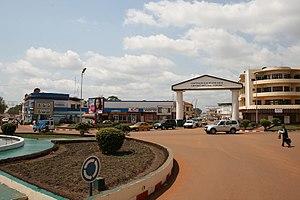
La bataille de Bangui se déroule pendant la Troisième Guerre civile de Centrafrique. Après des attaques répétées de la part des Seleka sur les populations chrétiennes, le 5 décembre 2013, les miliciens anti-balaka, probablement épaulés par des anciens membres des Forces armées centrafricaines lancent un assaut sur la capitale centrafricaine, ciblant notamment la population musulmane. Les forces de la Seleka ripostent et massacrent un millier de chrétiens du 6 au 8 décembre. Dans les jours qui suivent, les violences et les représailles entre milices séléka et anti-balaka font encore des centaines de morts, tandis que les forces françaises de l'opération Sangaris et les forces africaines de la MISCA tentent de mettre fin aux exactions en effectuant des opérations de désarmement. Minoritaires et victimes et à leur tour de massacres et d'assassinat, des milliers d'habitants musulmans quittent la ville lors des mois de mars et avril. La situation s'apaise progressivement et le 23 juillet, les commandants seleka et anti-balaka signent un accord de cessation des hostilités.